Controversial invocations of the Patriot Act

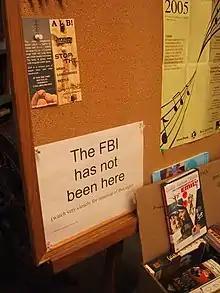
A "warrant canary" on display at a public library in Vermont in 2005, highlighting the FBI's powers to demand sweeping information from libraries under the Patriot Act.

The following are controversial invocations of the USA PATRIOT Act. The stated purpose of the Act is to "deter and punish terrorist acts in the United States and around the world, to enhance law enforcement investigatory tools, and for other purposes." One criticism of the Act is that "other purposes" often includes the detection and prosecution of non-terrorist alleged future crimes.